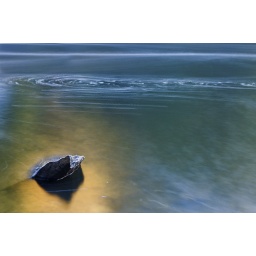
rock sits in golden water as whirlpool waits patiently, closely...Not a very good Haiku